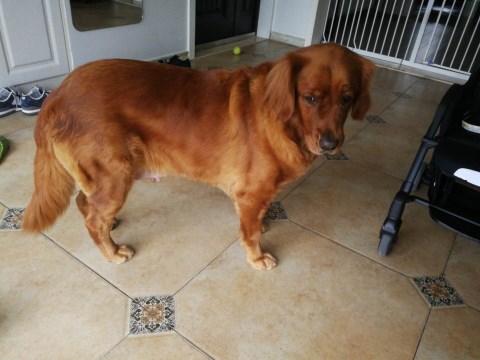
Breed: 5355-n000126-golden_retriever